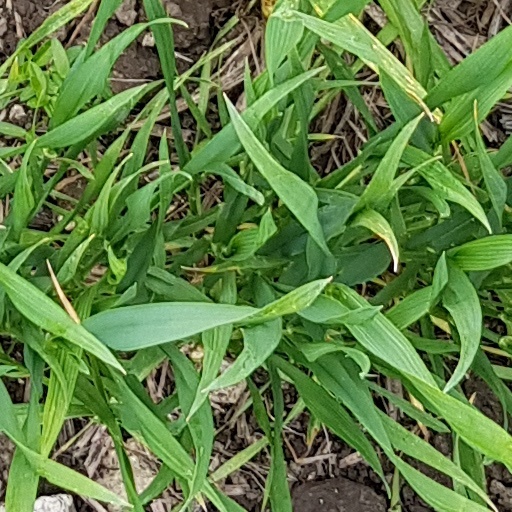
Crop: wheat